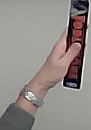
Product: toblerone_black